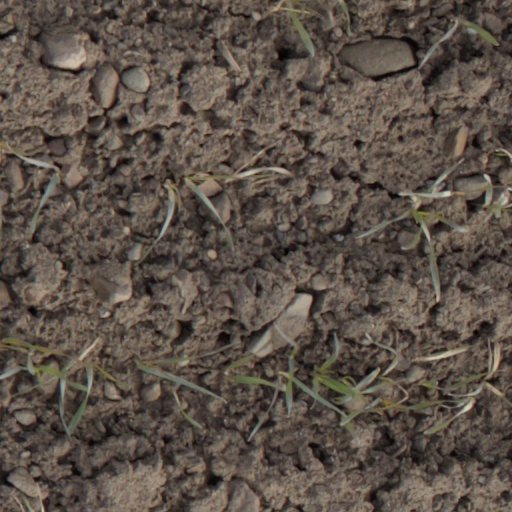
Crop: wheat